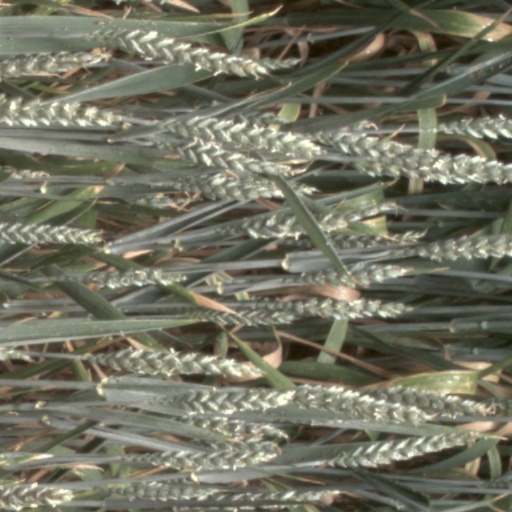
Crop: wheat